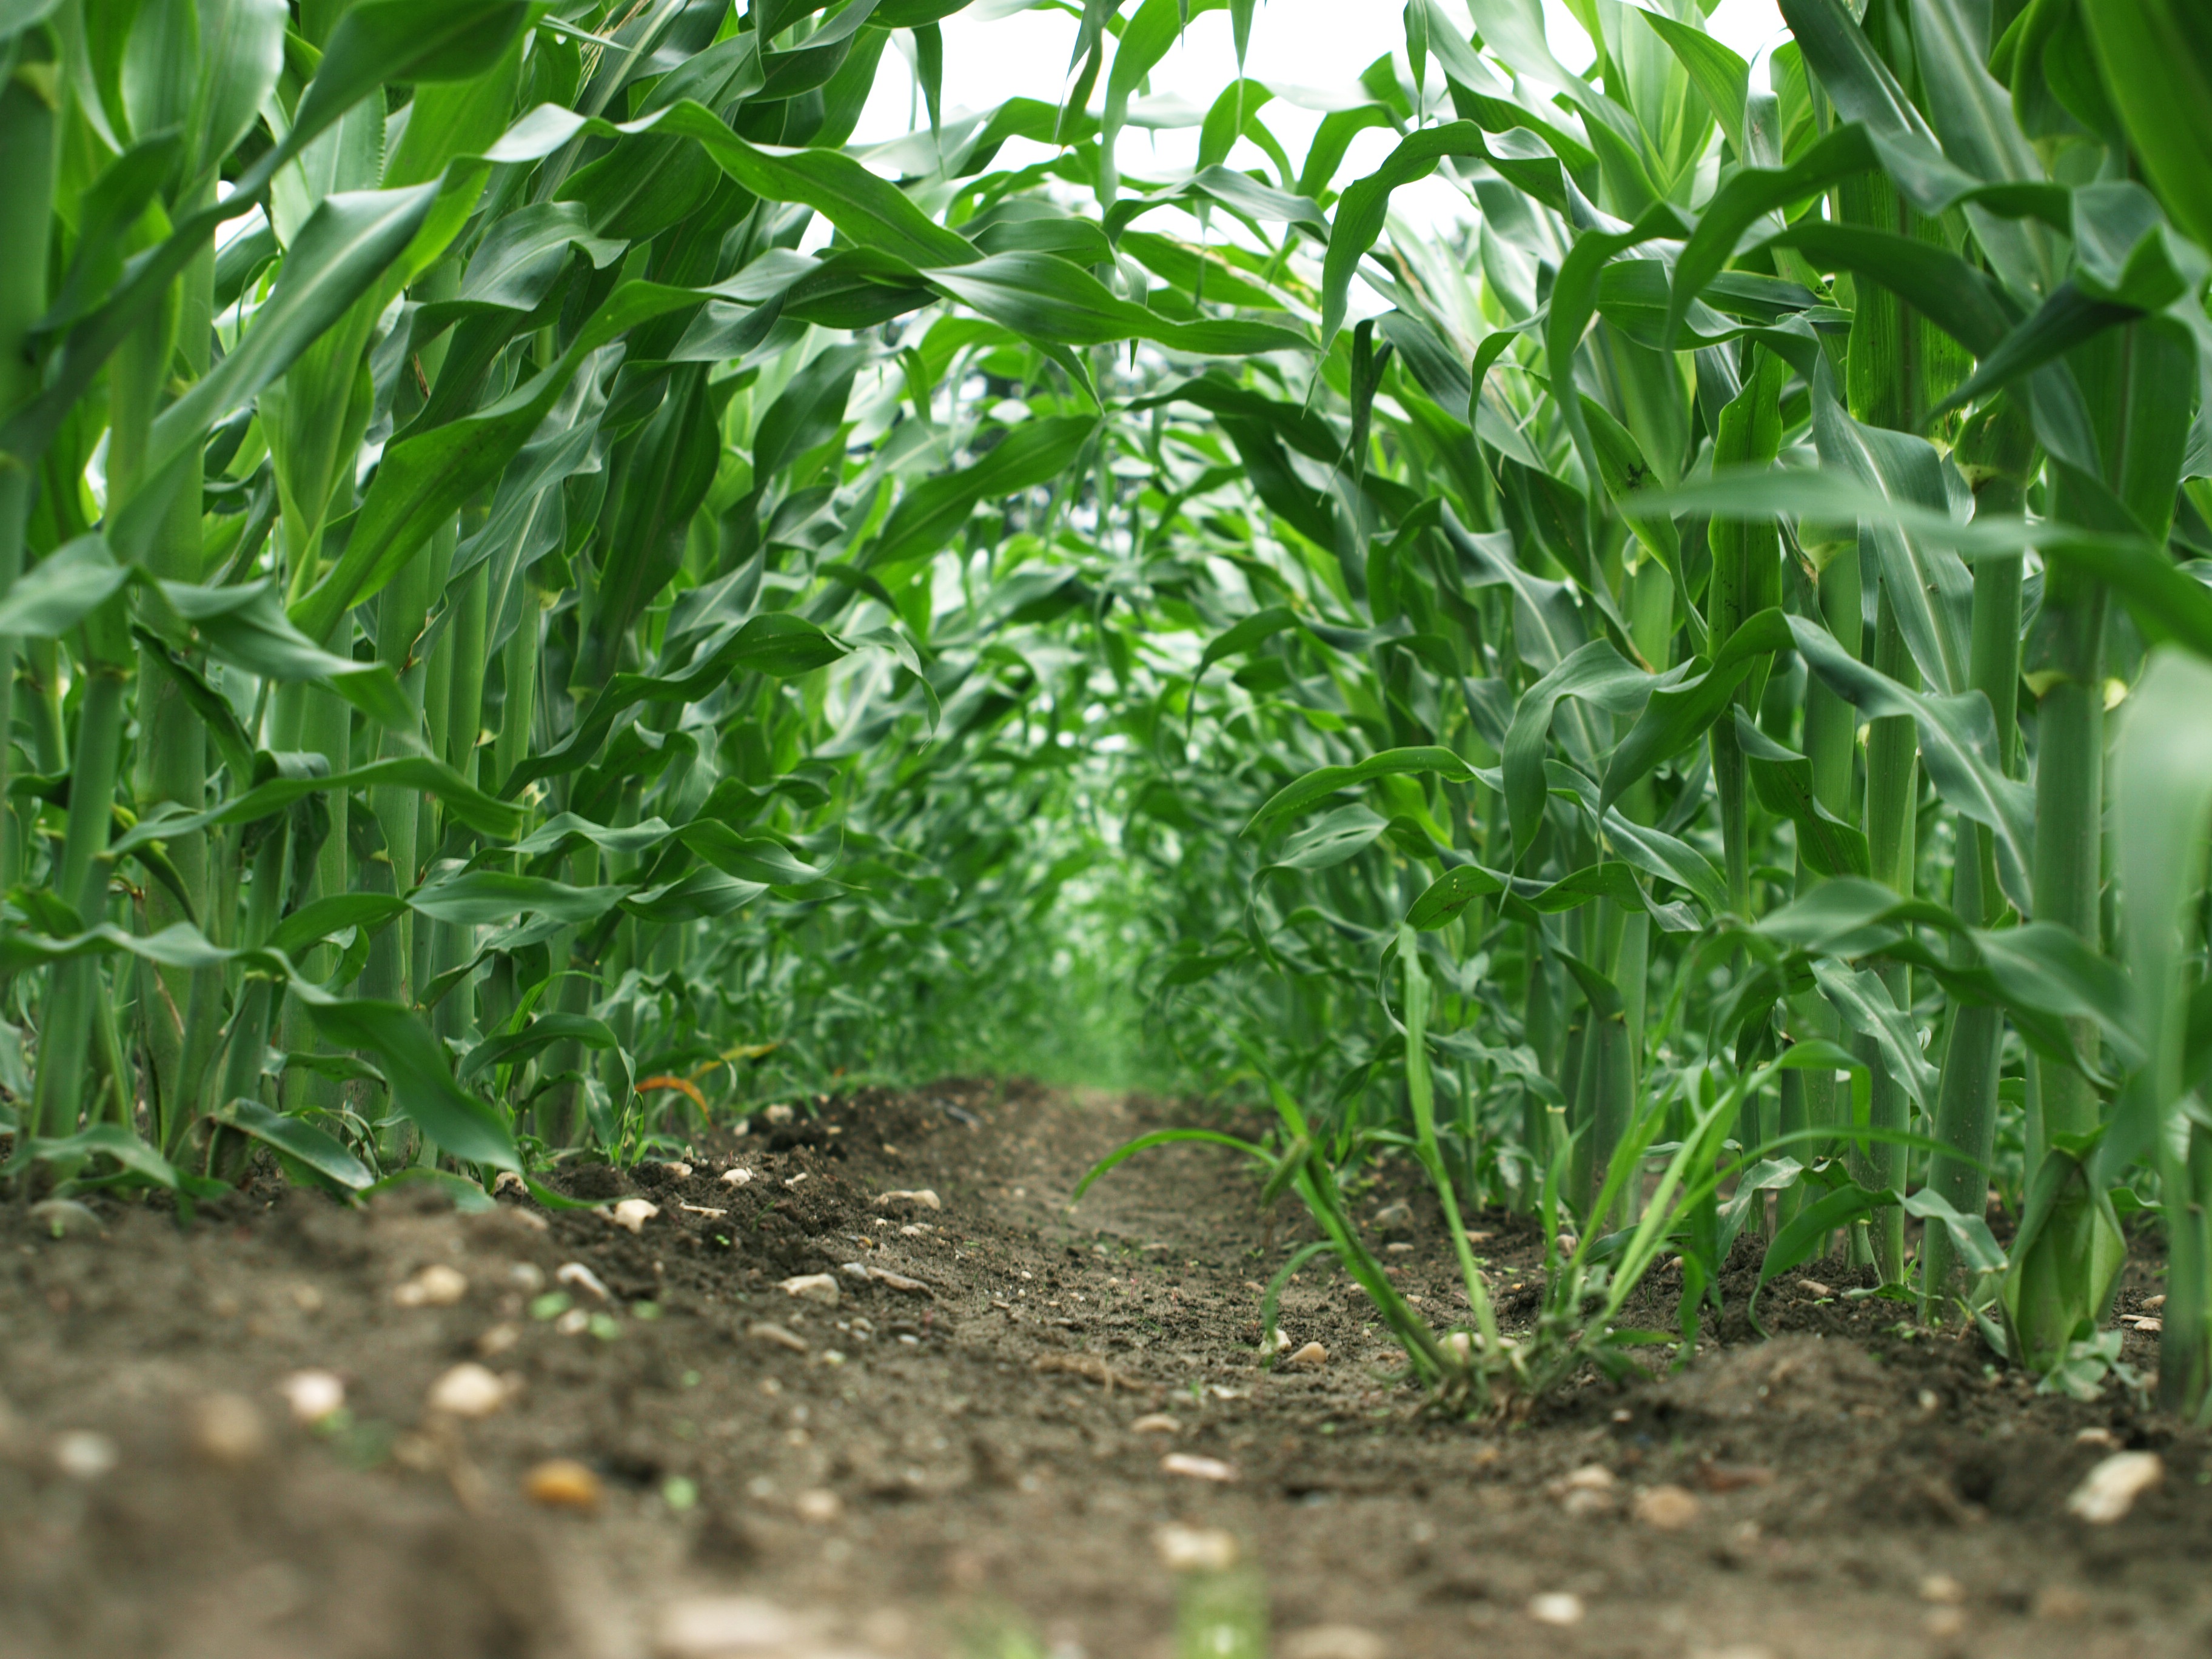
nature, grass, outdoor, plant, field, lawn, flower, land, country, summer, rural, food, green, farming, herb, produce, crop, soil, agriculture, garden, plantation, scene, maize, flowering plant, agronomy, grass family, plant stem, land plant, arecales